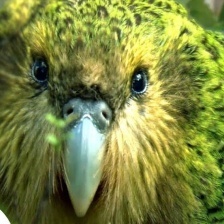
Species: KAKAPO
Scientific name: STRIGOPS HABROPTILUS